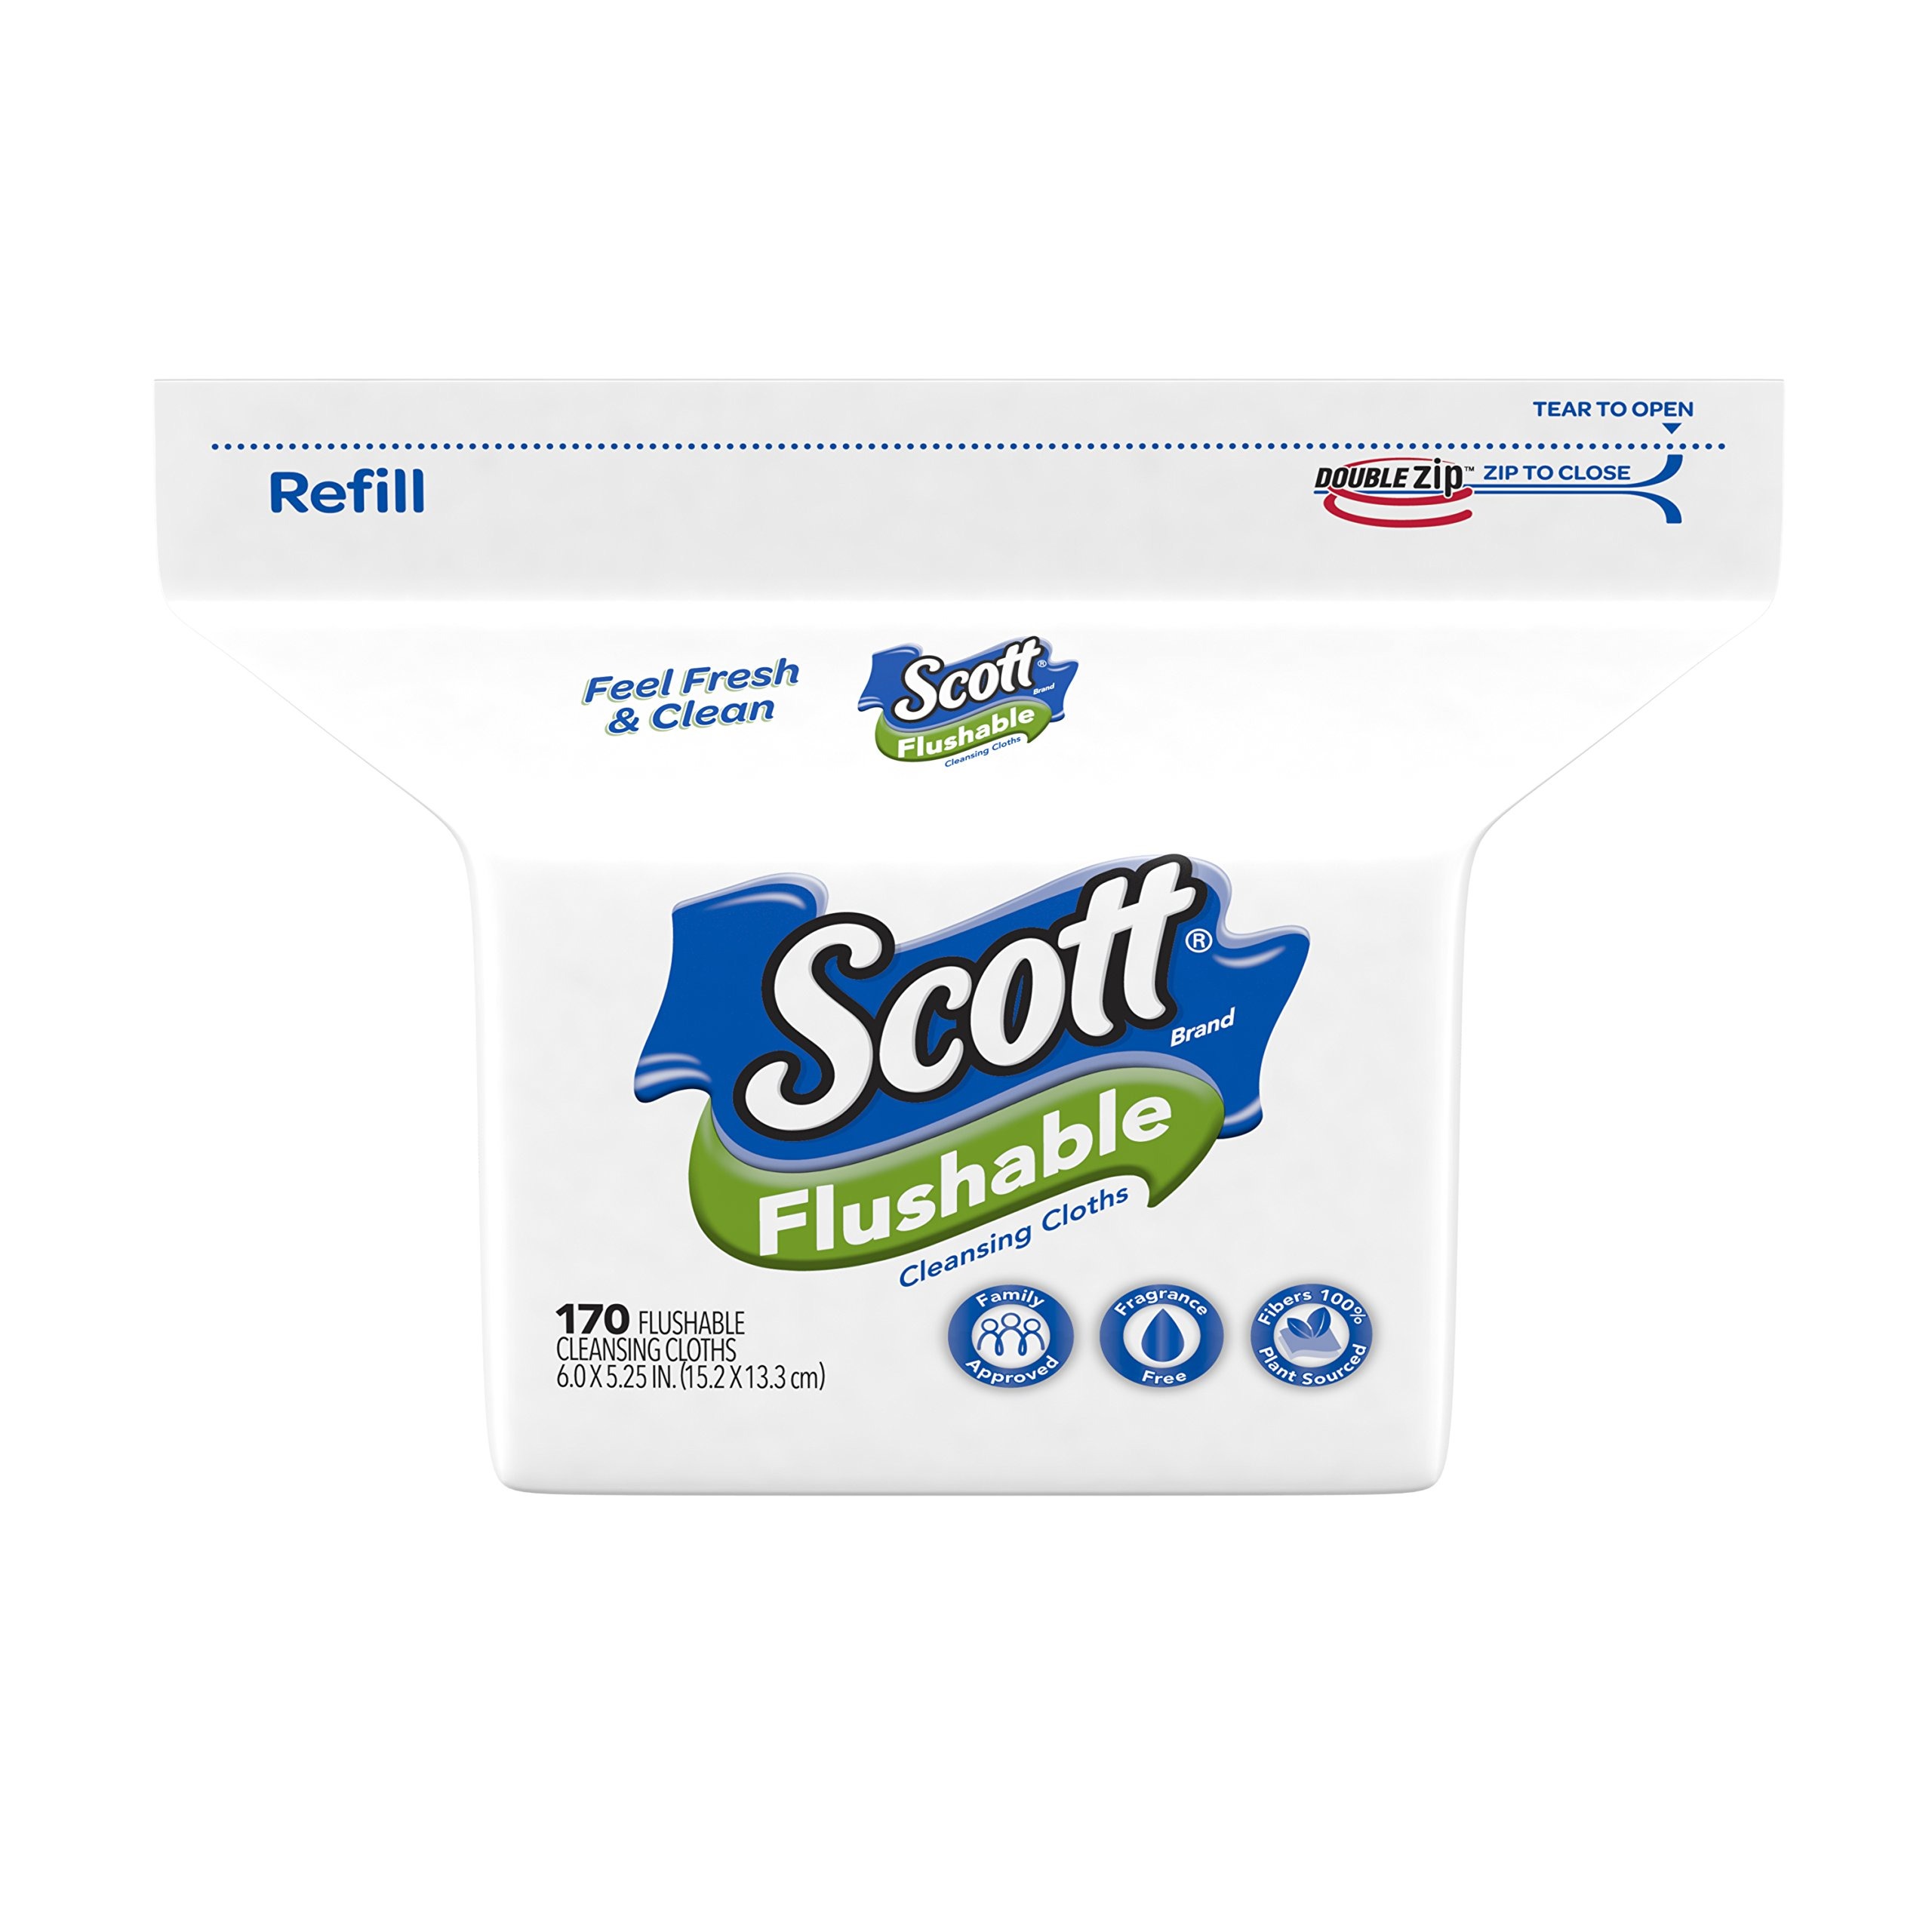
Item Name: Scott Flushable Wipes, Fragrance-Free, Refill Bag with 170 Wet Wipes Total
Value: 170.0
Unit: Count

Price: 5.99